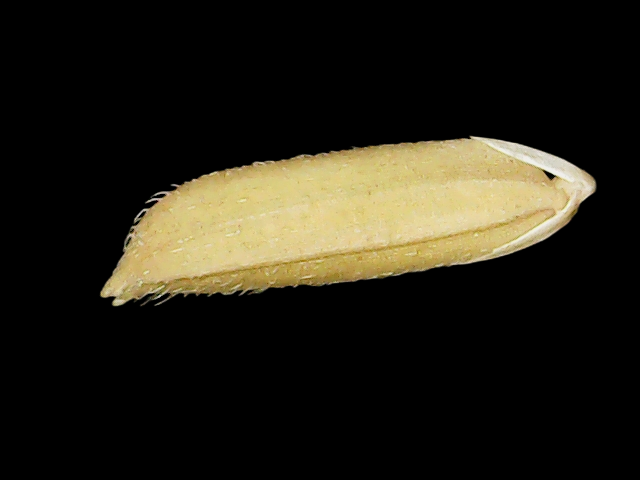
Rice variety: Binadhan21